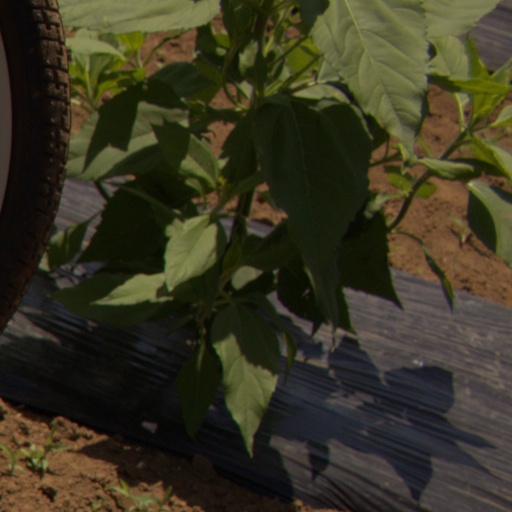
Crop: Jerusalem artichoke